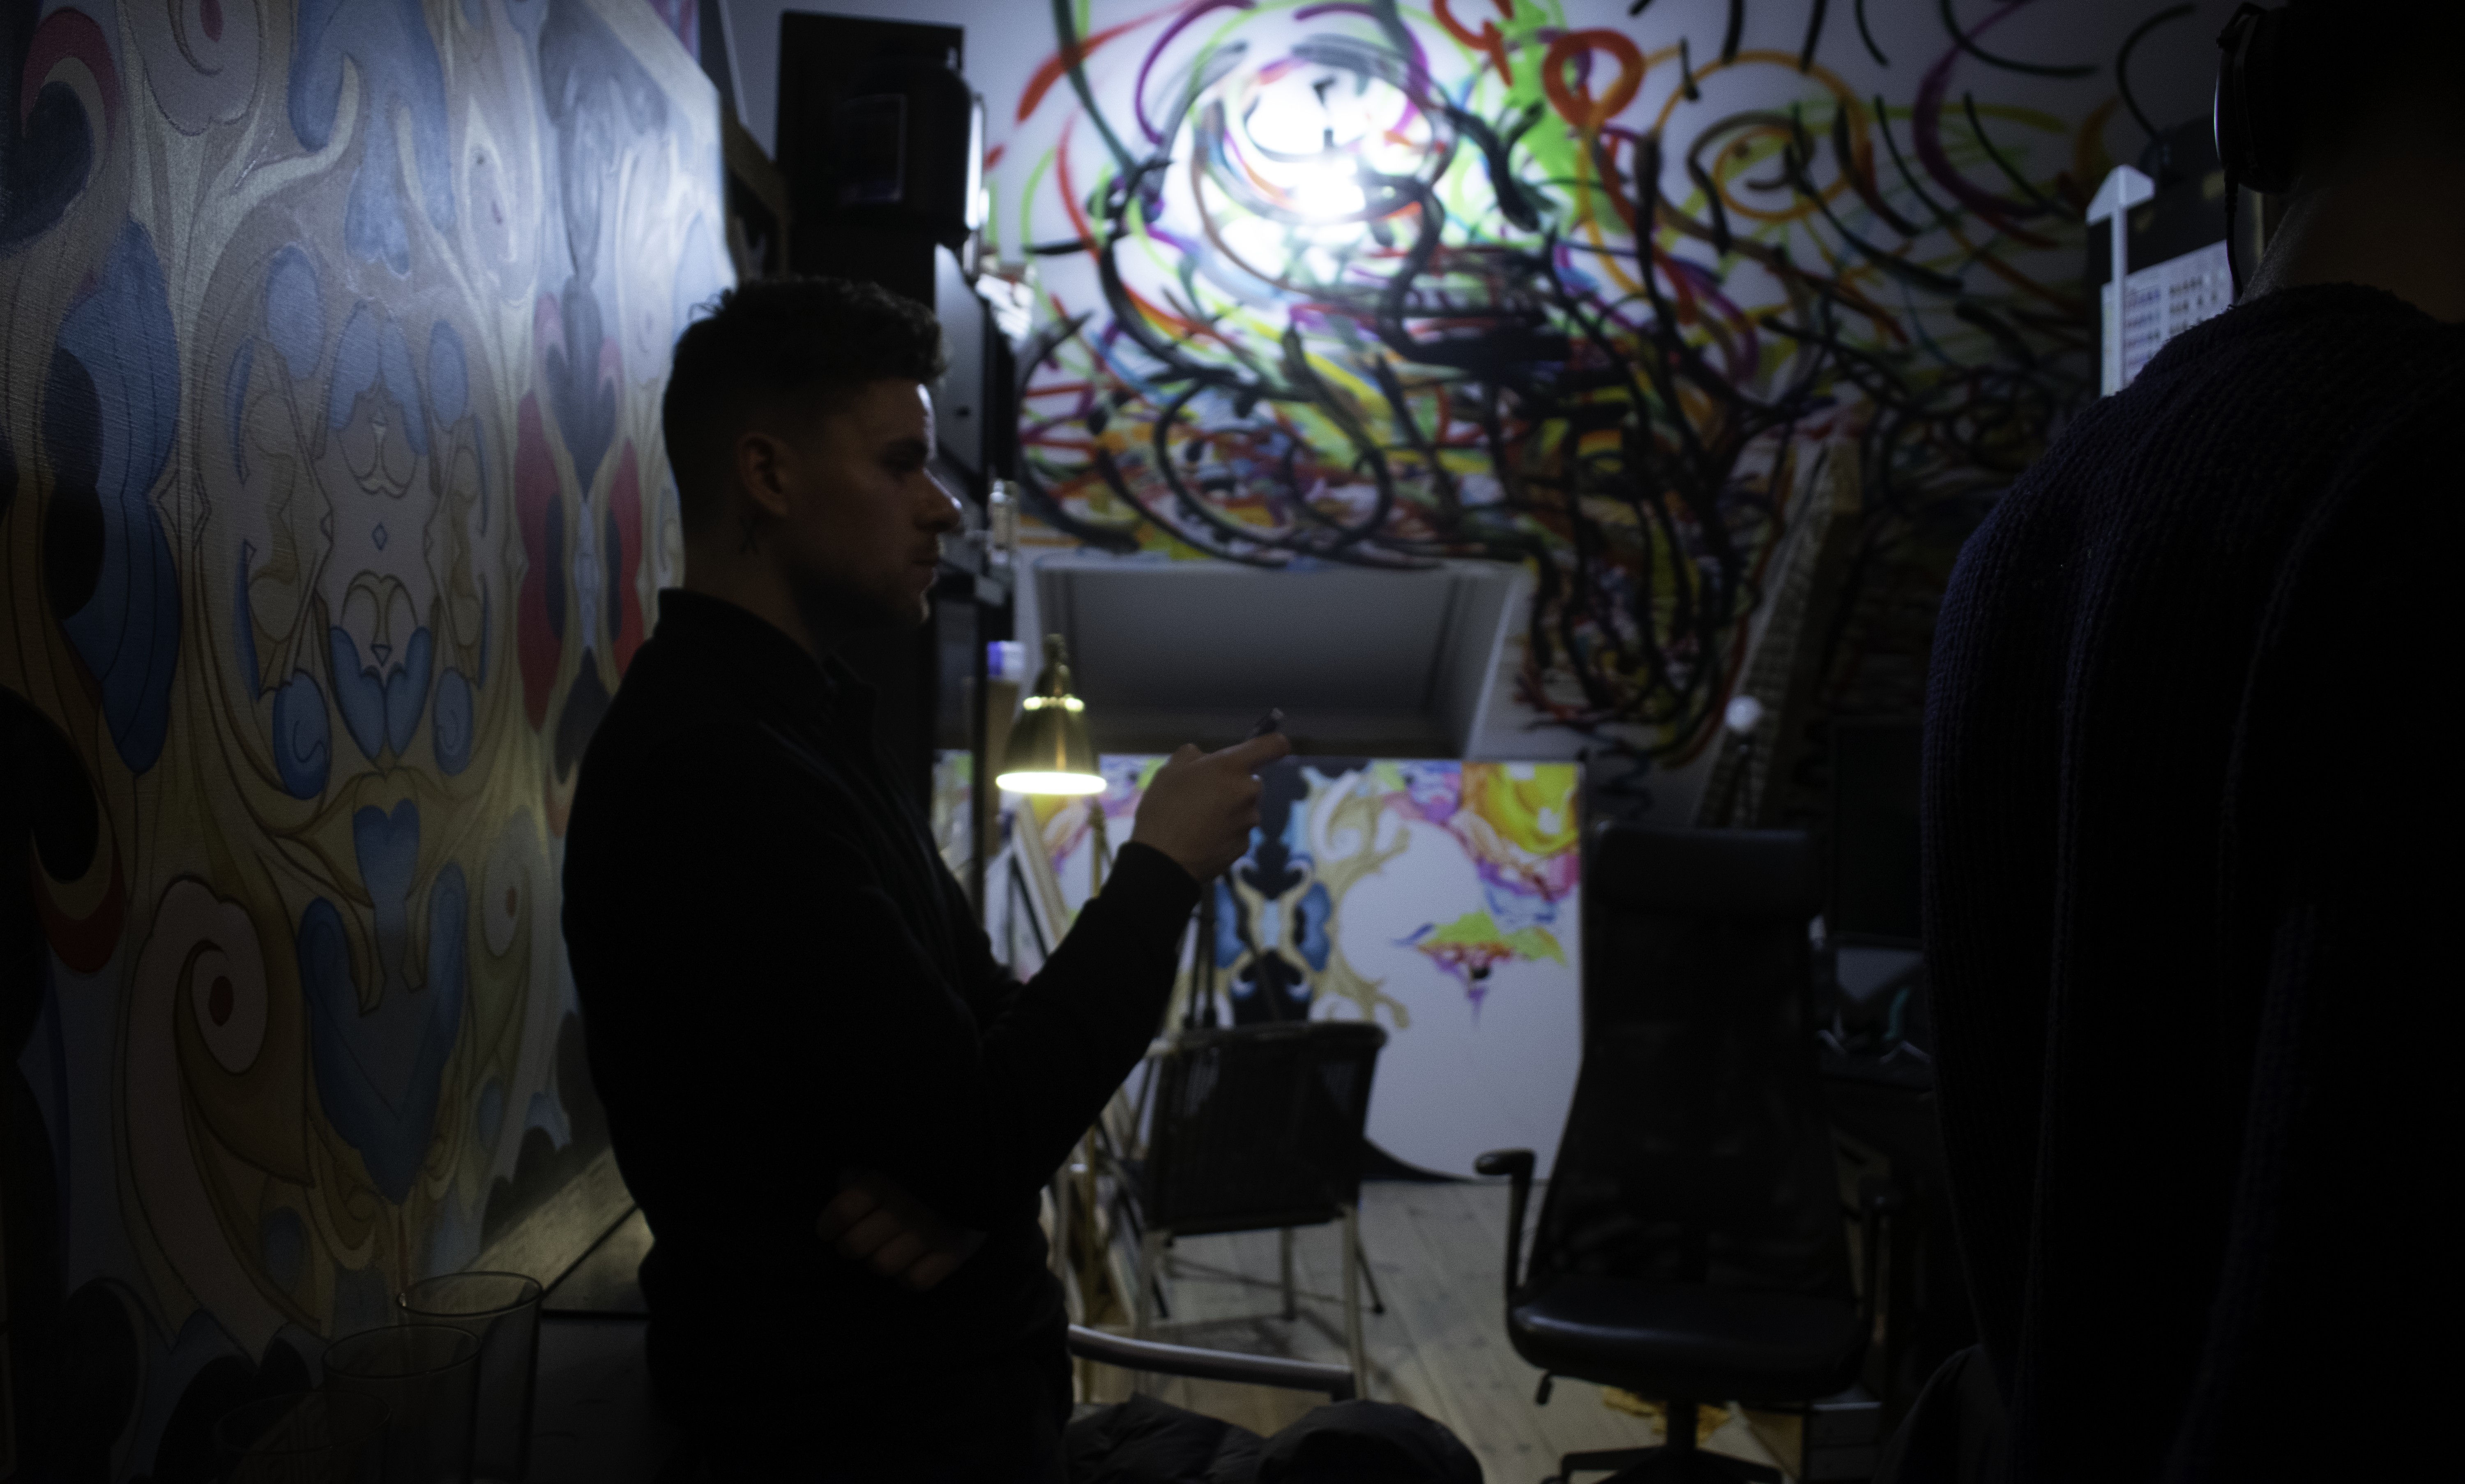
Brecht, Corbeel, illustration, art, work, photography, outside, inside, light, composition, national, nature, color, colour, design, popular, tree, france, belgium, germany, italy, brussels, Brecht Corbeel, decoration, props, concept art, photobashing, reference, blog, people, panda, visual arts, darkness, fun, room